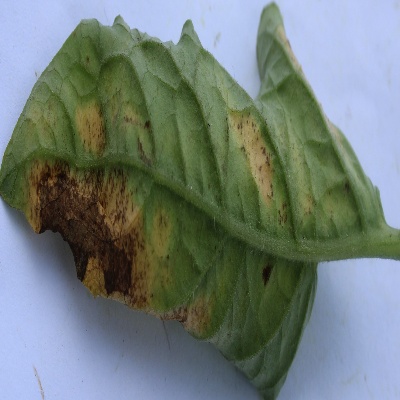
Crop: Tomato
Condition: leaf blight